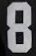
Number: 8